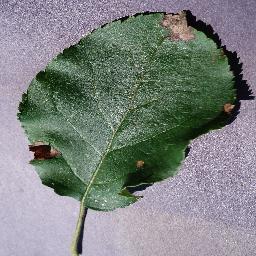
Label: Apple___Black_rot